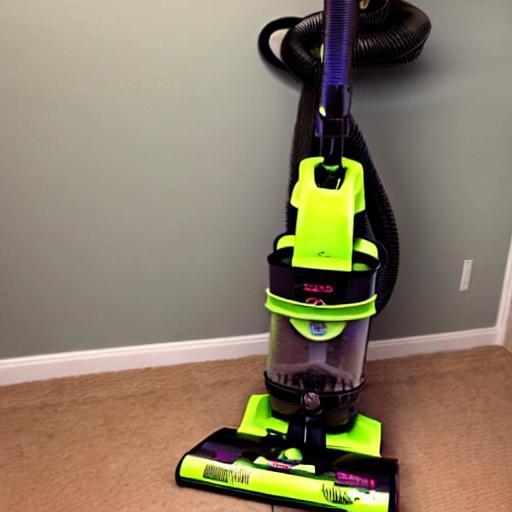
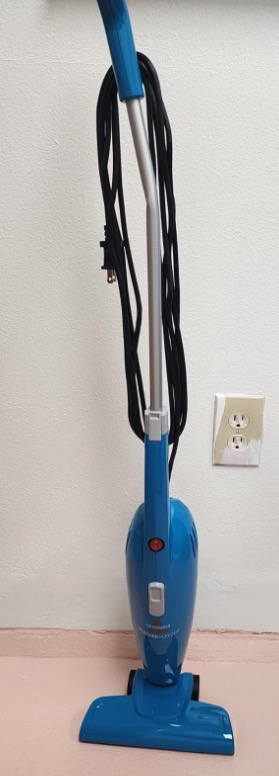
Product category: items_vacuum
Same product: no